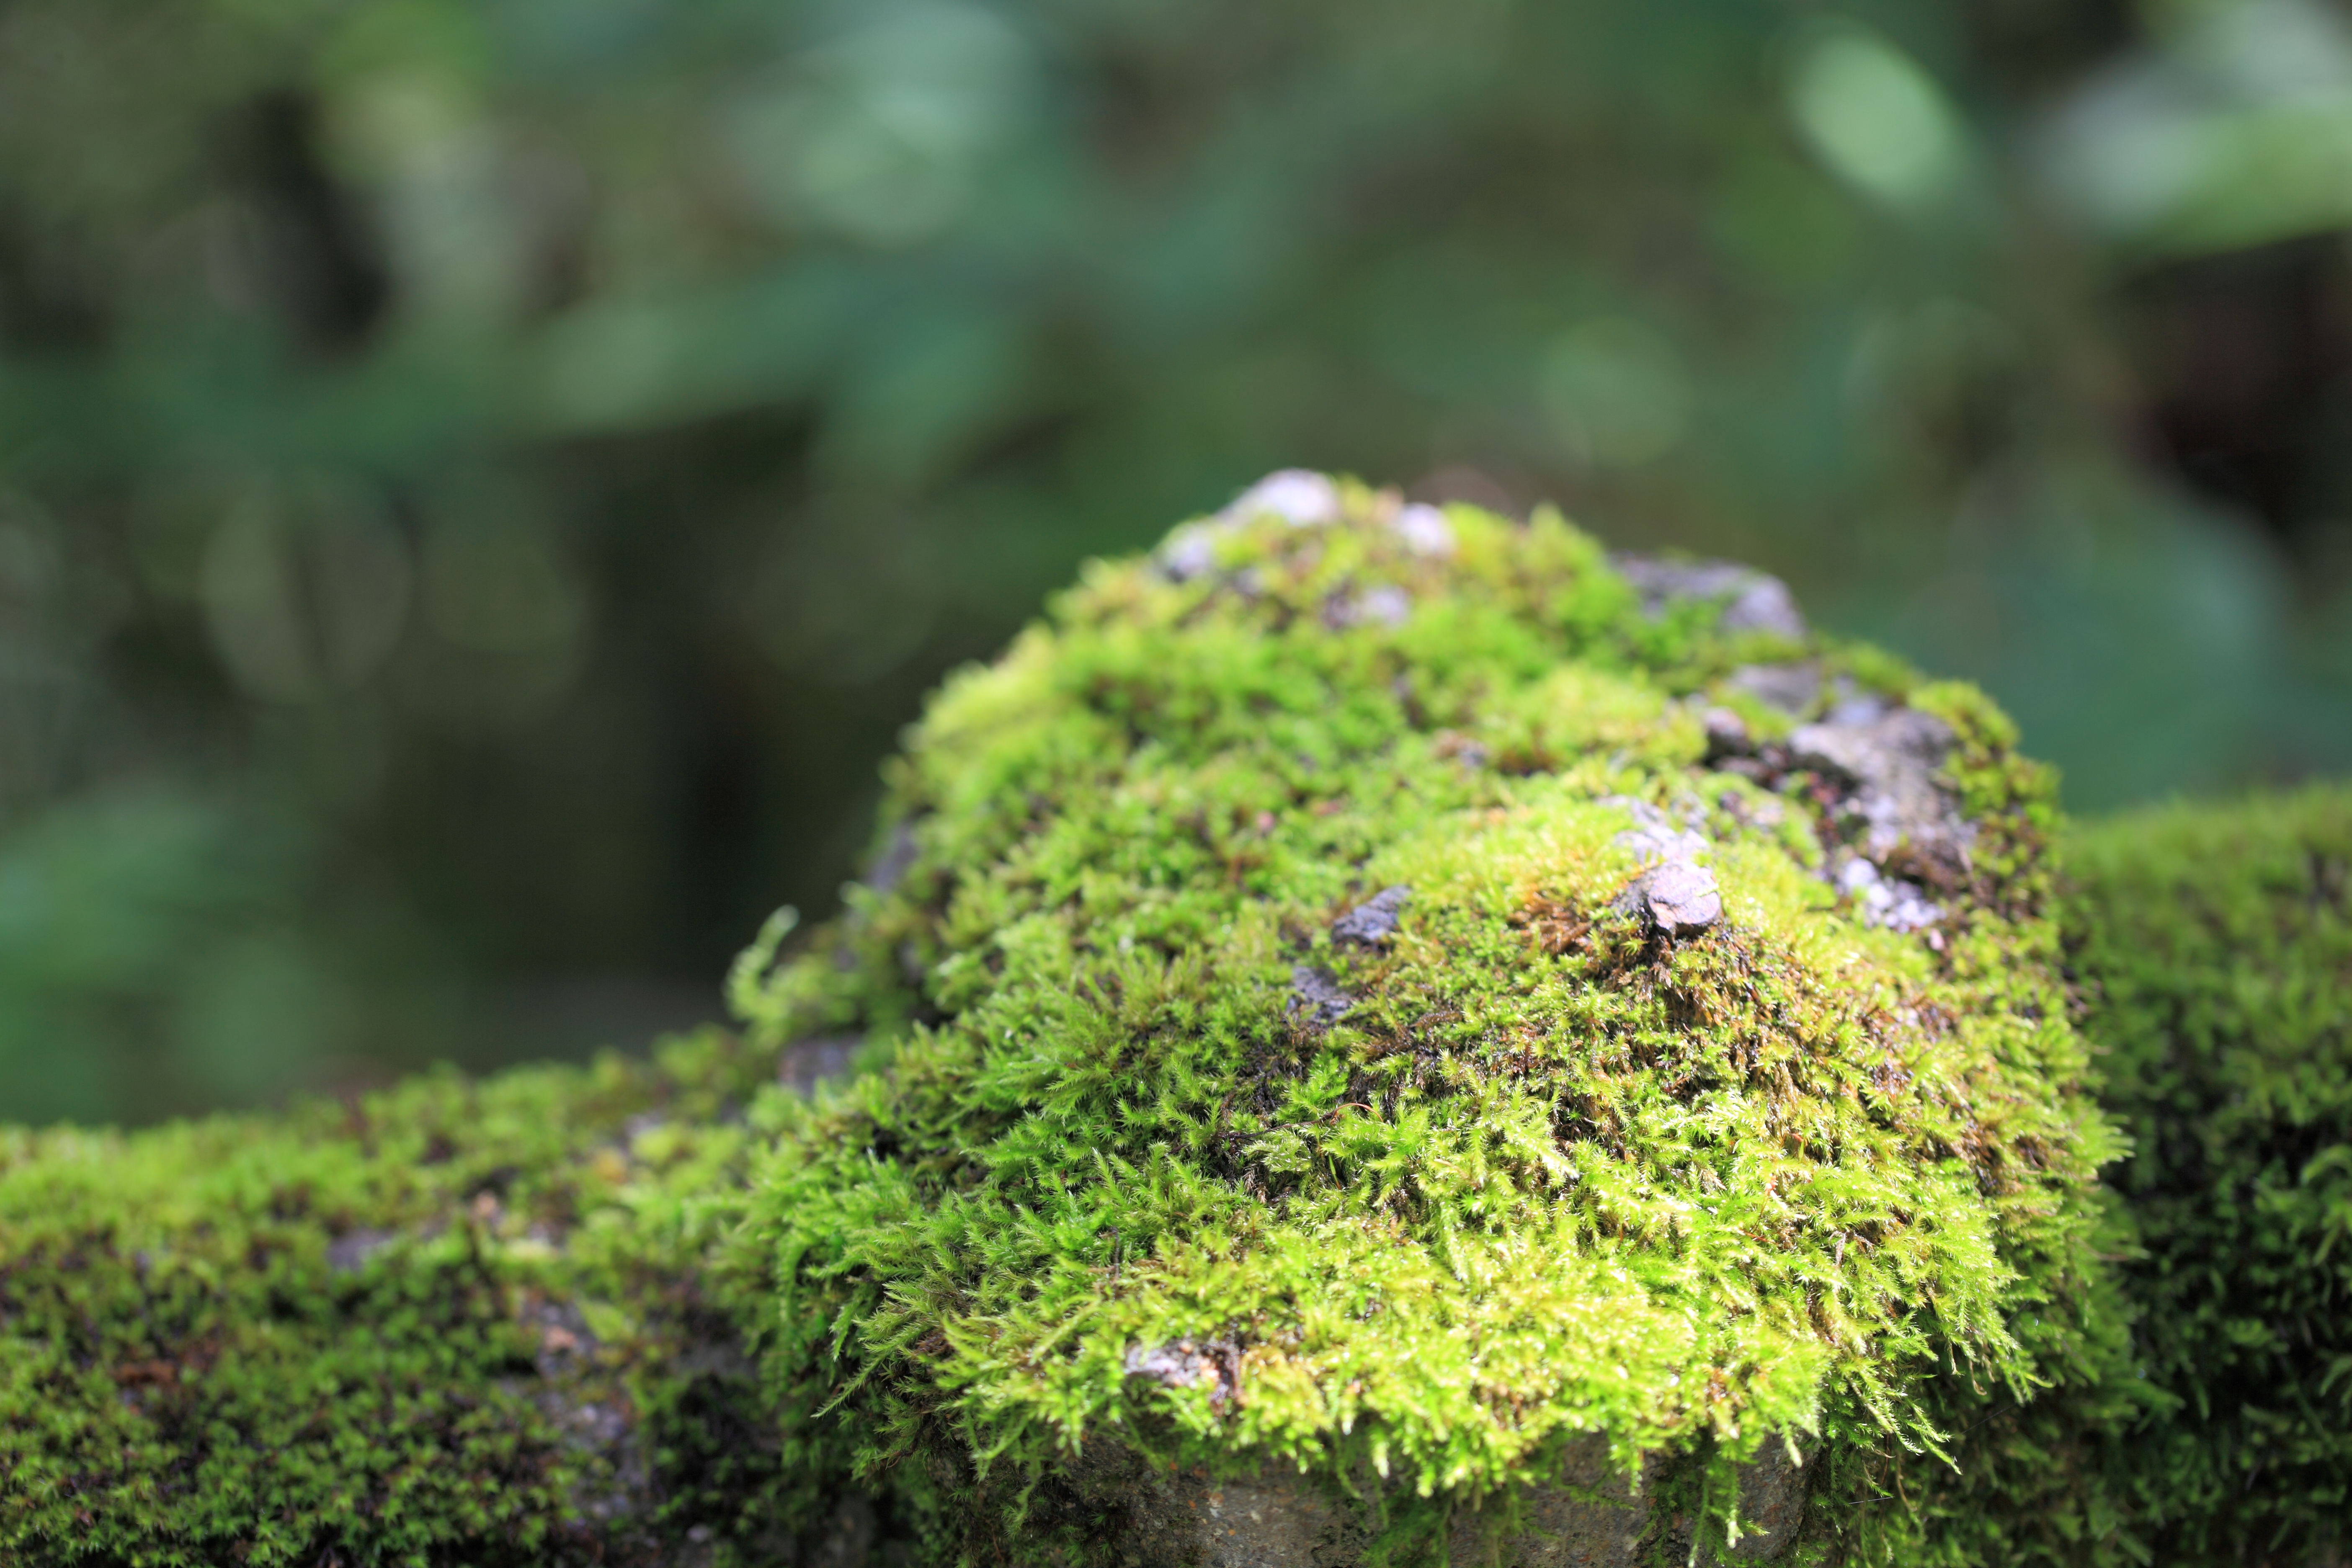
tree, forest, grass, plant, lawn, leaf, flower, moss, green, high, soil, botany, flora, vegetation, shrub, deciduous, tochigi, 5d, hires, woodland, markii, ecosystem, hi, res, resolution, nasu, woody plant, land plant, non vascular land plant